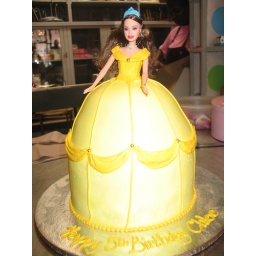
Barbie in yellow dress